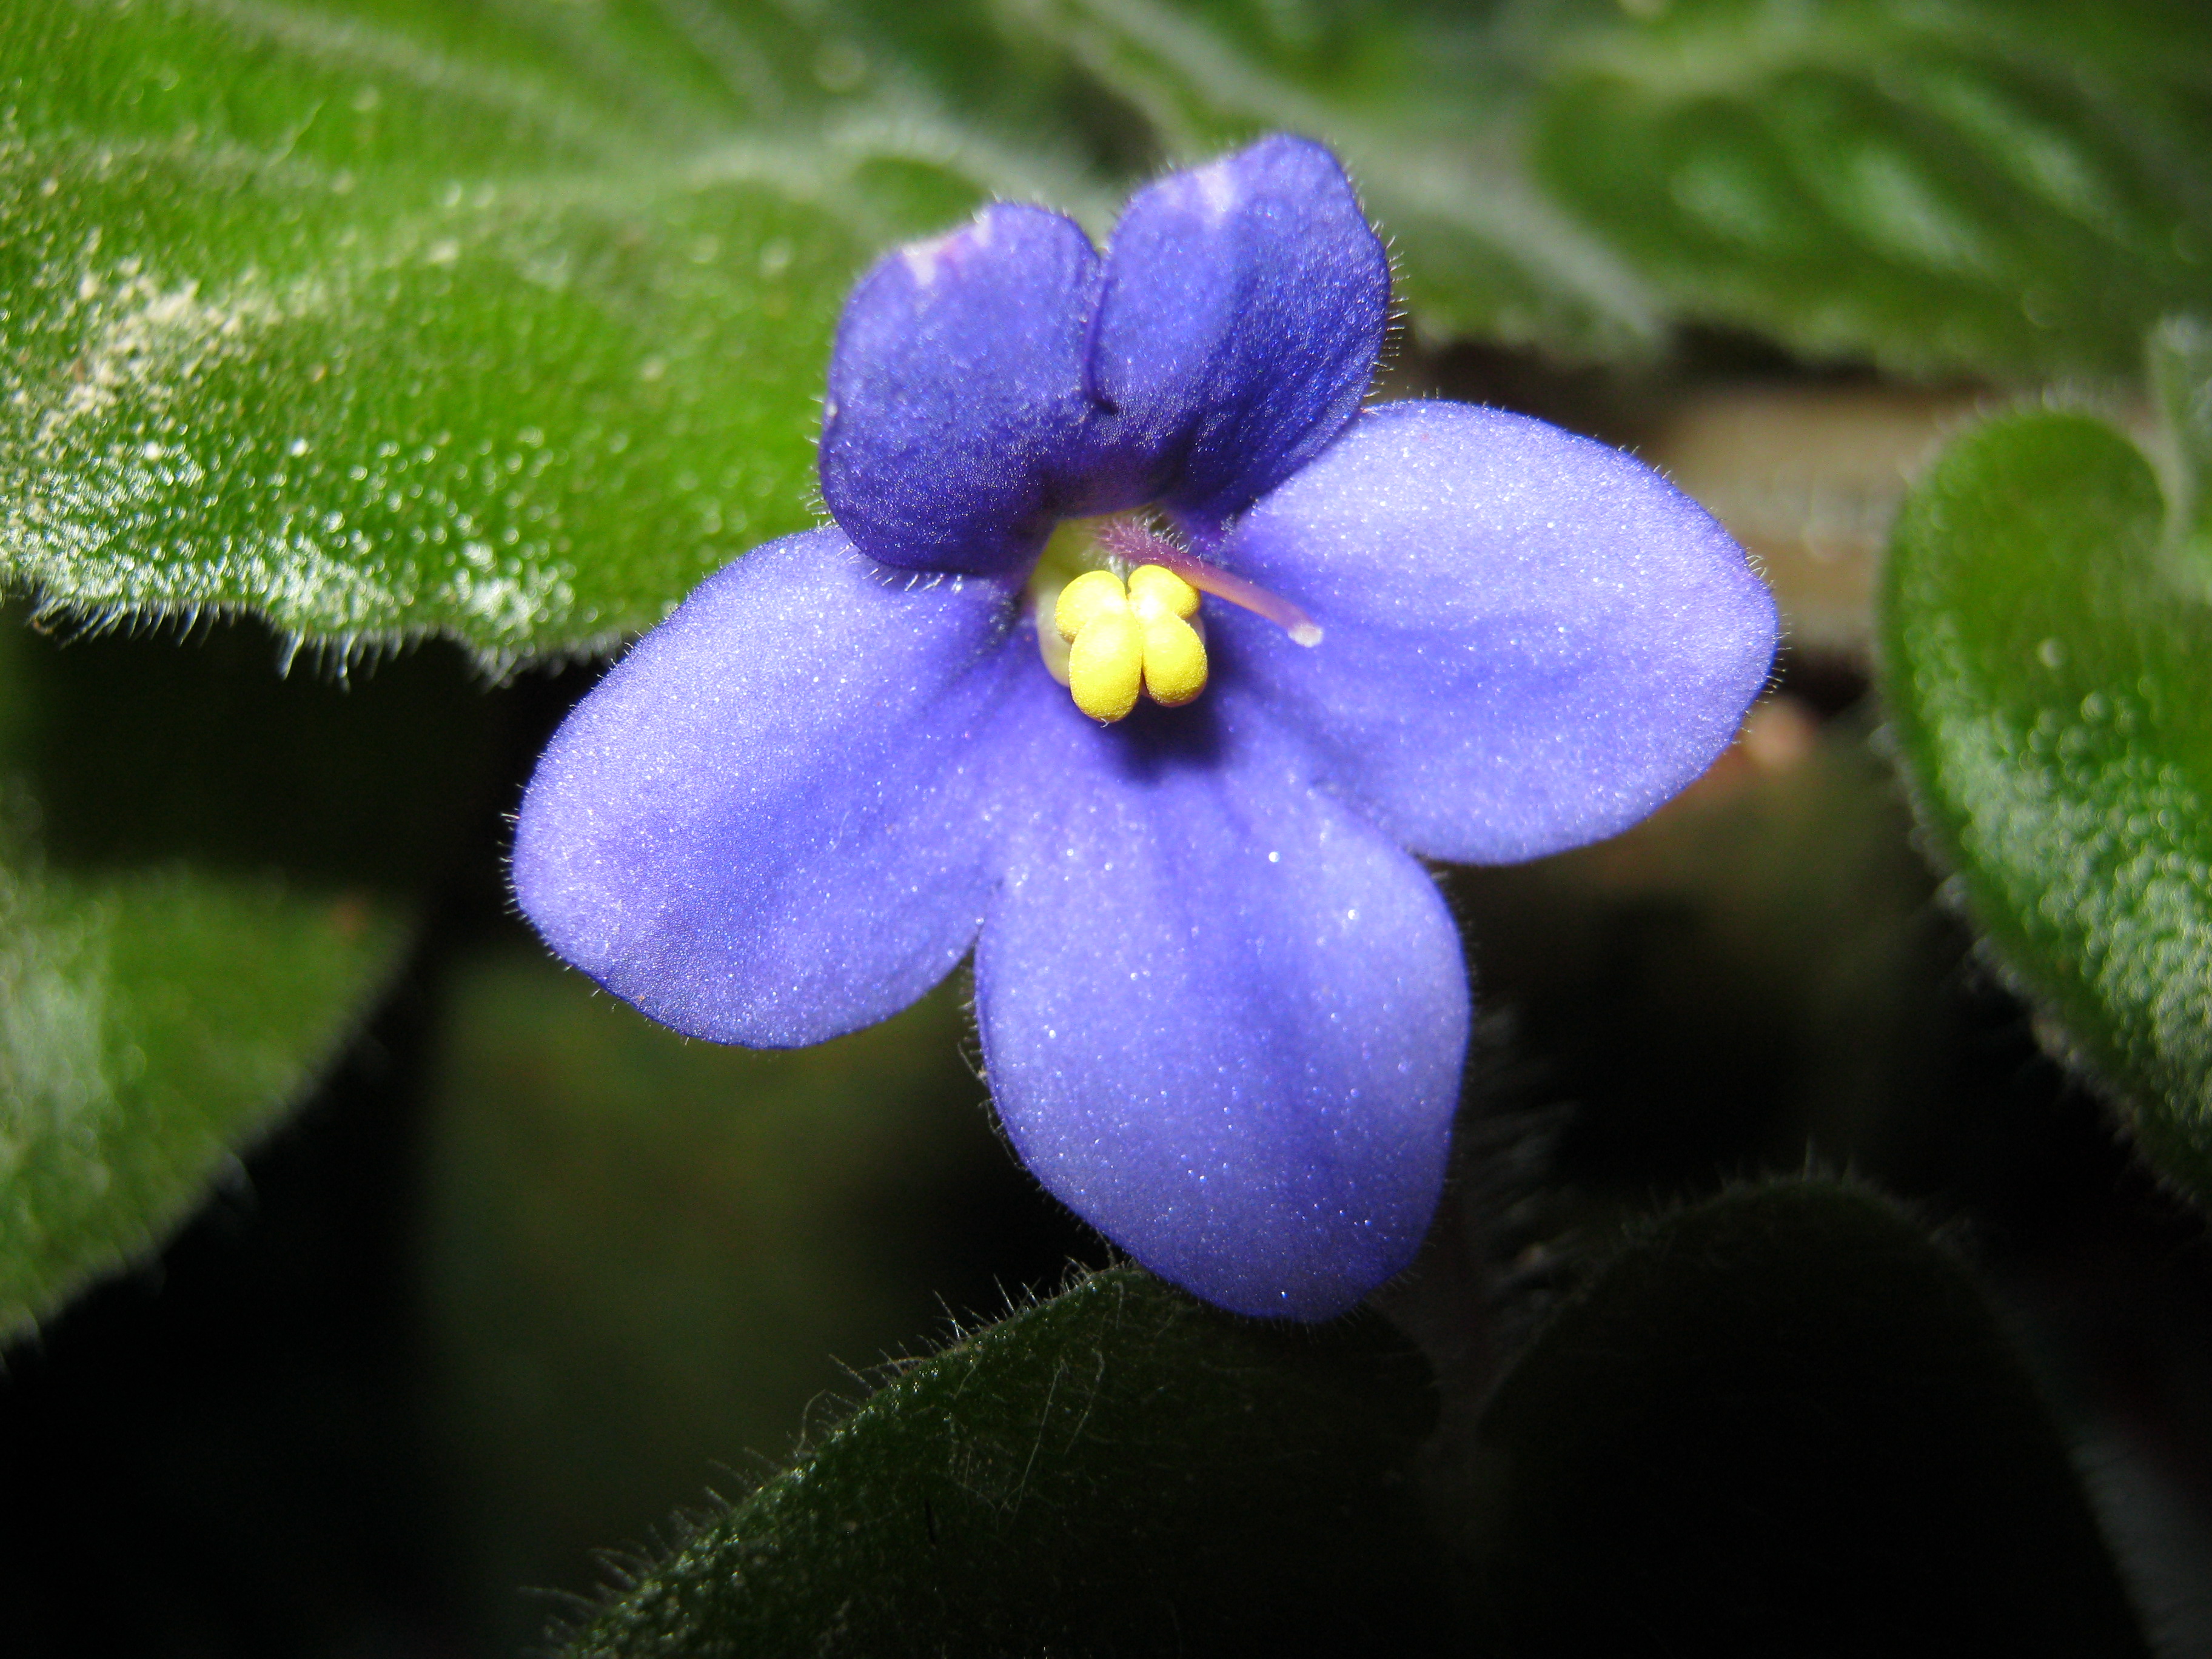
flower, violet, flowering plant, alpine forget me not, plant, blue, petal, dayflower family, violet family, borage family, wildflower, dayflower, viola, spiderwort, gesneriad family, forget me not